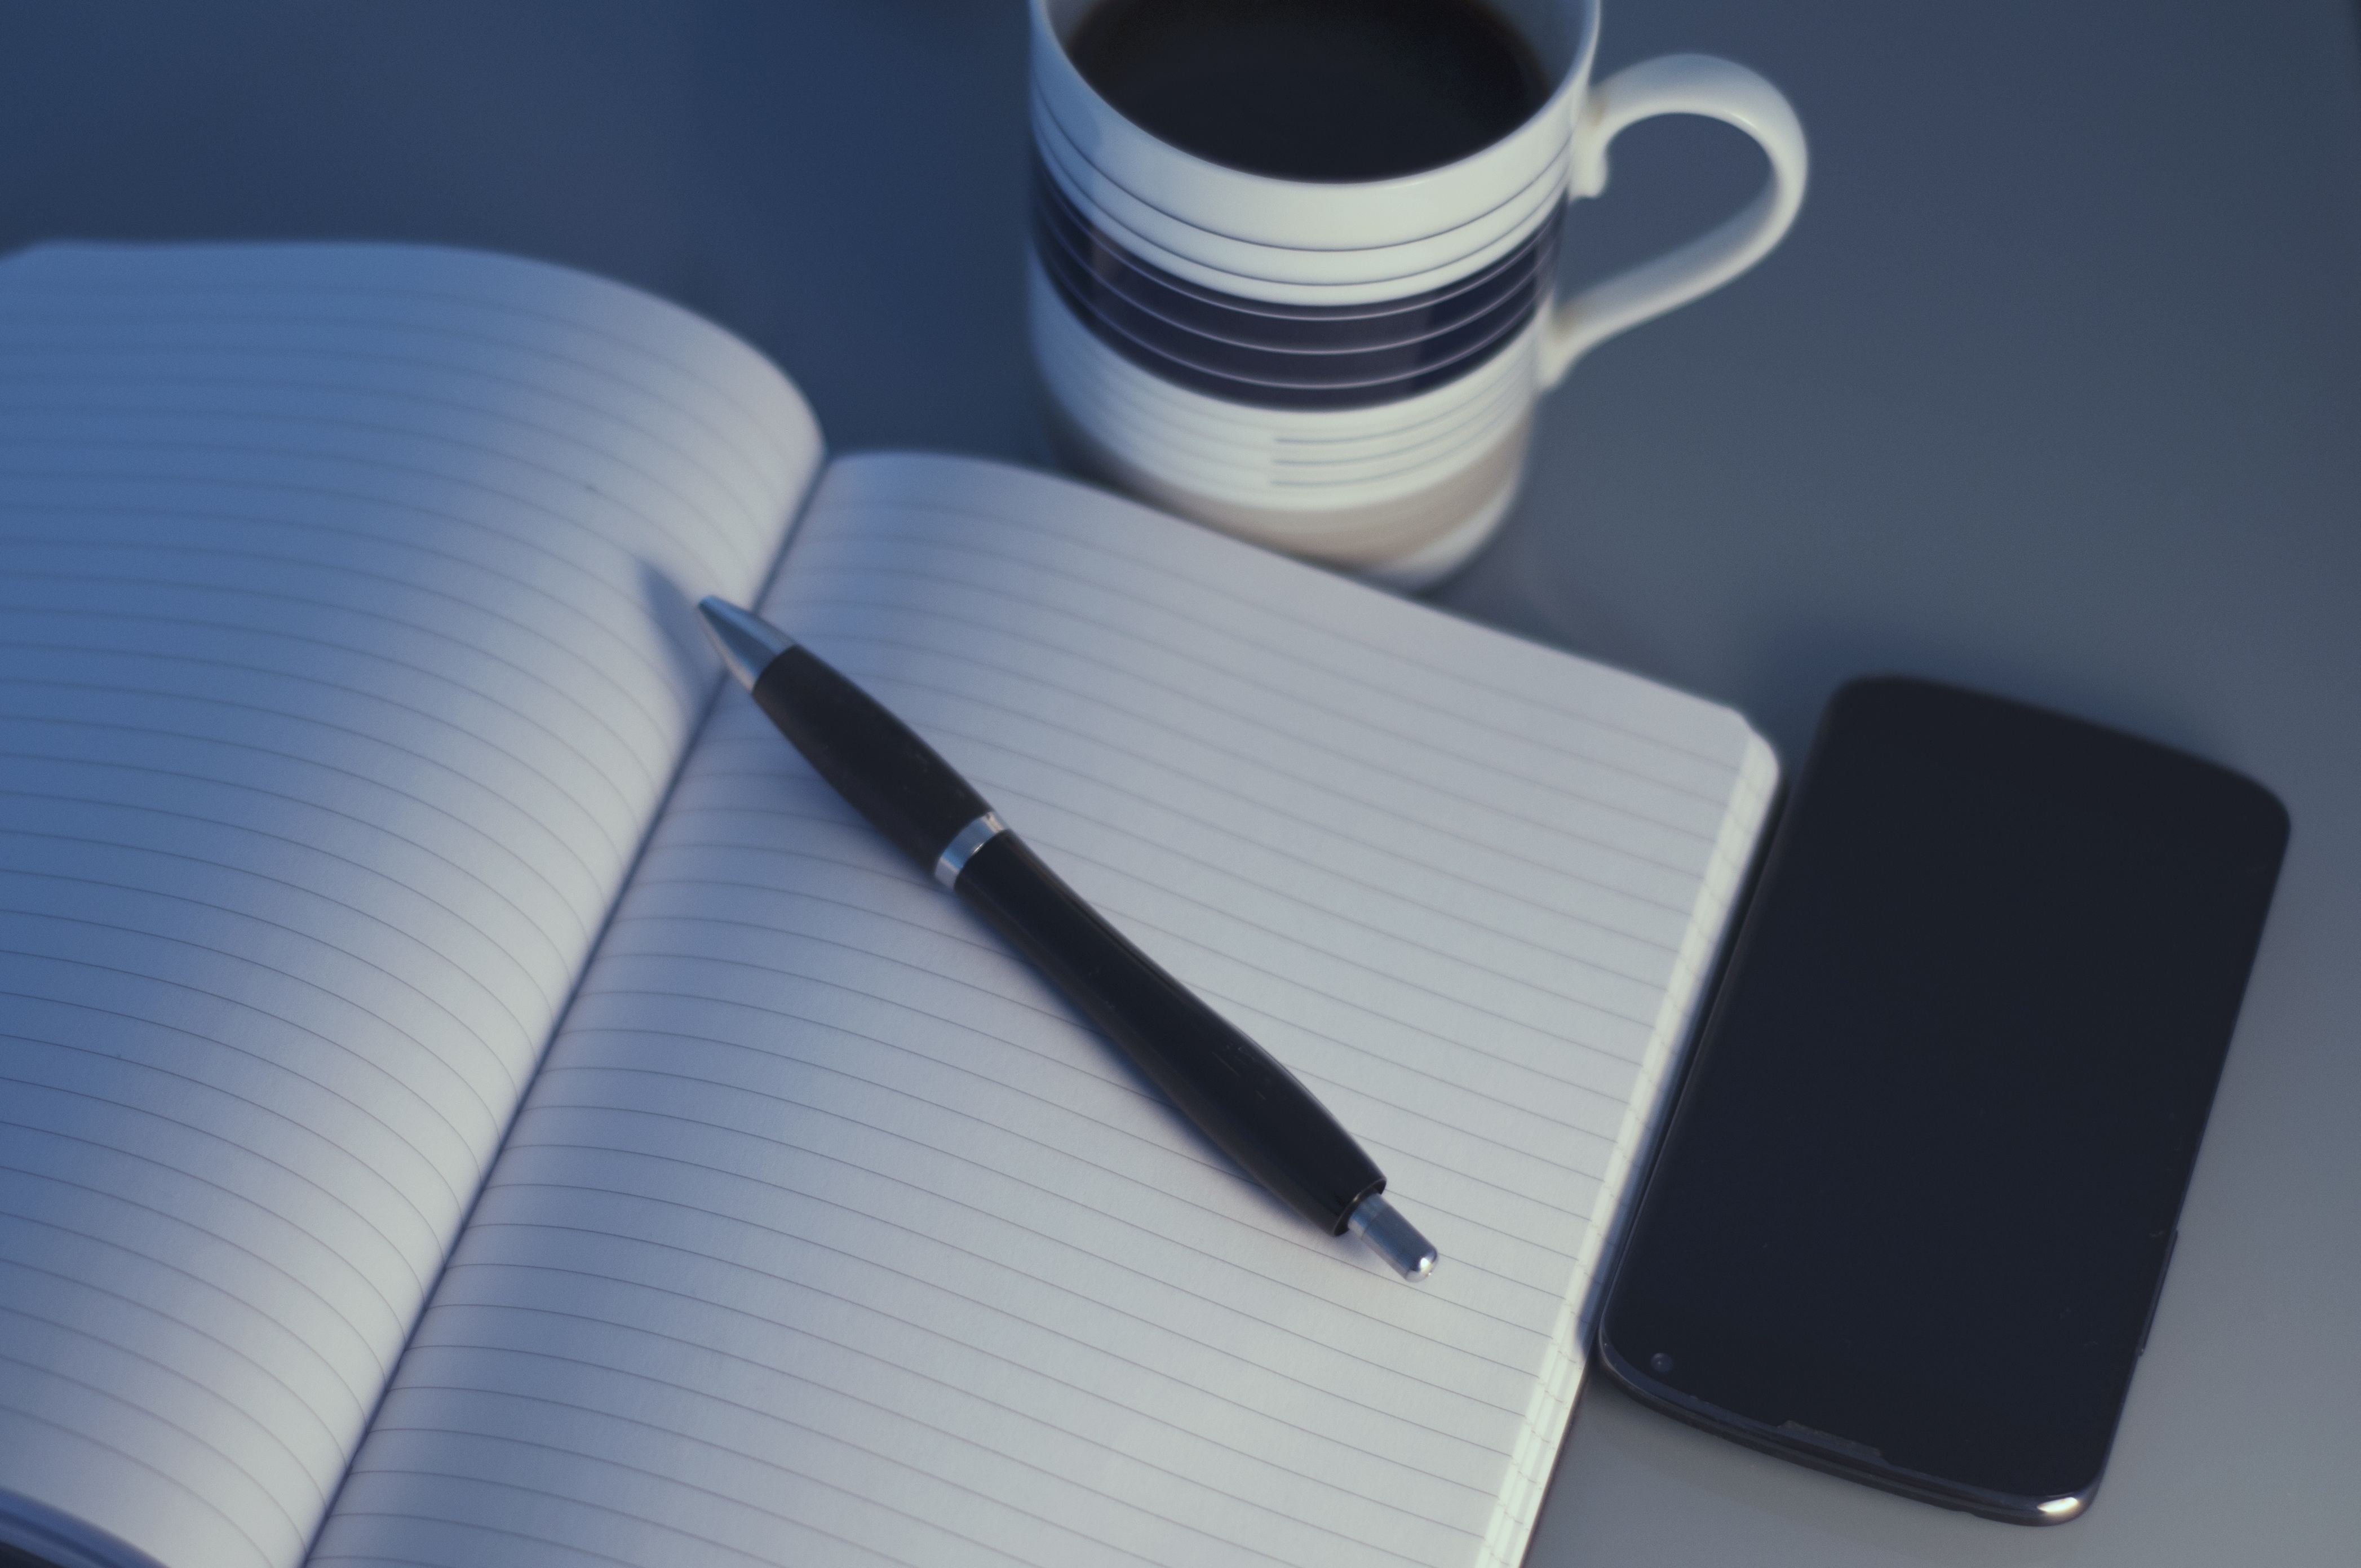
notebook, smartphone, writing, work, coffee, pen, office, business, mobile phone, material, cell phone, home office, coffee mug, brand, eye, inspiration, document, organization, to write, in the workplace